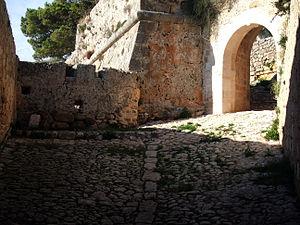
Céphalonie, connue dans l’Antiquité sous le nom de Céphallénie, est une île grecque de la mer Ionienne réputée pour ses gouffres. C'est la plus grande et la plus montagneuse des îles Ioniennes.